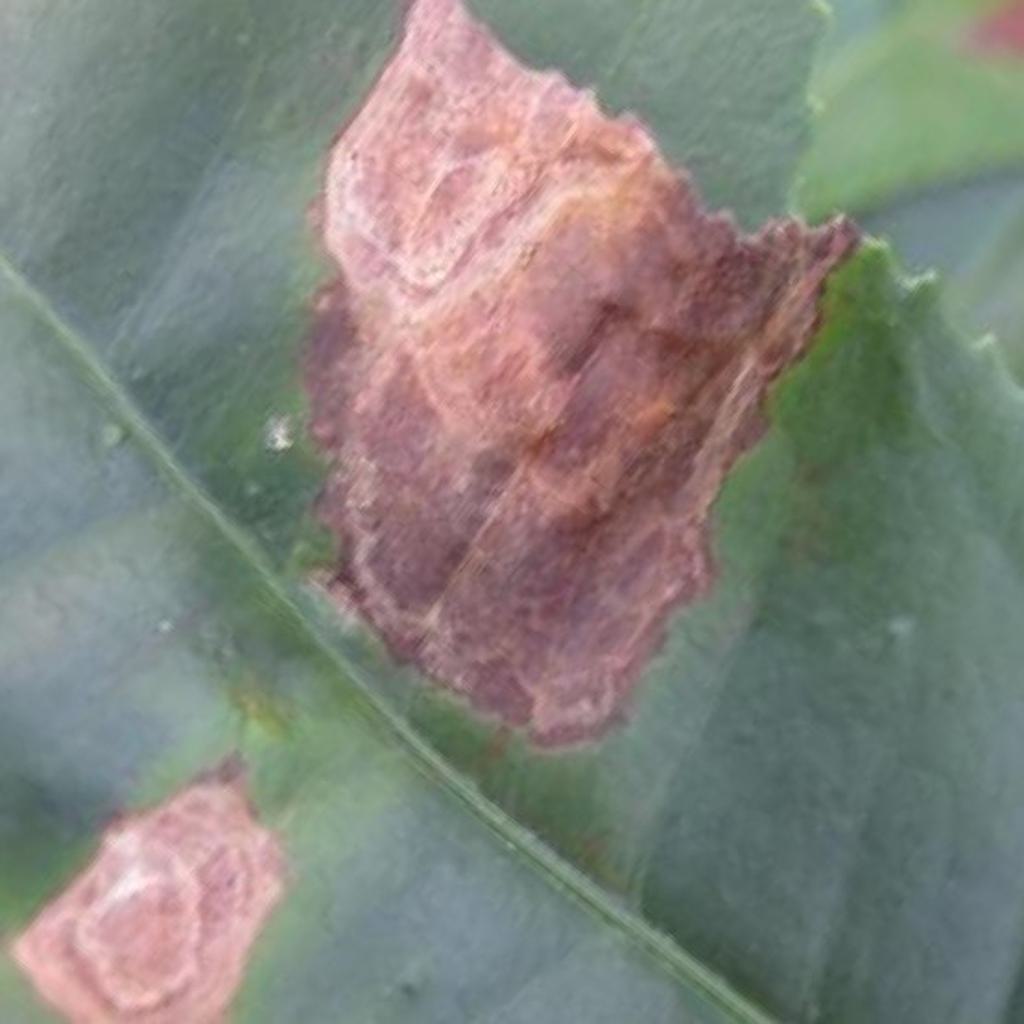
Label: Tea red leaf spot